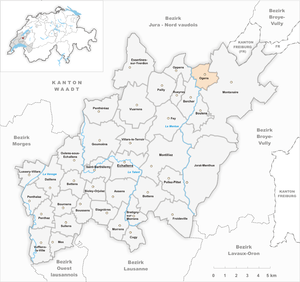
Ogens est une commune suisse du canton de Vaud, située dans le district du Gros-de-Vaud. Peuplée dès le Mésolithique, elle est citée dès 1166 et fait partie du district de Moudon entre 1798 et 2007. La commune est peuplée de 304 habitants en 2017. Son territoire, d'une surface de 339 hectares, se situe dans la région du Gros-de-Vaud, entre la vallée de la Broye et la Mentue.